Arnsburg Abbey

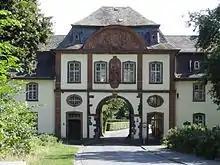
Baroque "Pfortenbau"

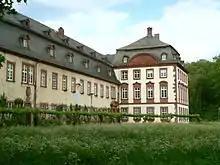
Main building and "Prälatenbau"

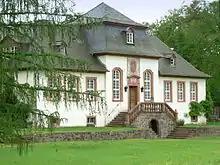
"Gartenhaus"

The 18th century once again brought troubles during the War of the Austrian Succession (1740s) and the Seven Years' War (1750s/60s). In the years after 1759 the region was the site of armed conflict and the abbey was plundered three times. The abbot had to flee five times. Monks were kidnapped and had to be ransomed on several occasions.